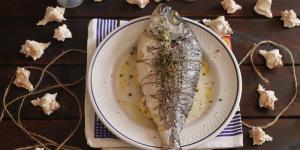
dorada al horno con limon y tomillo